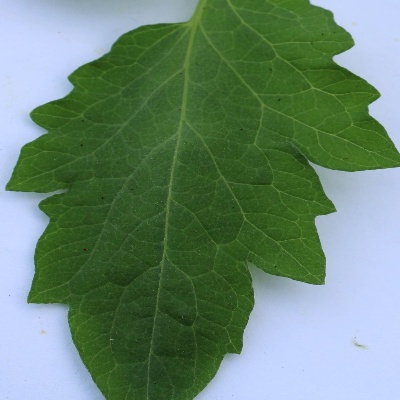
Crop: Tomato
Condition: healthy